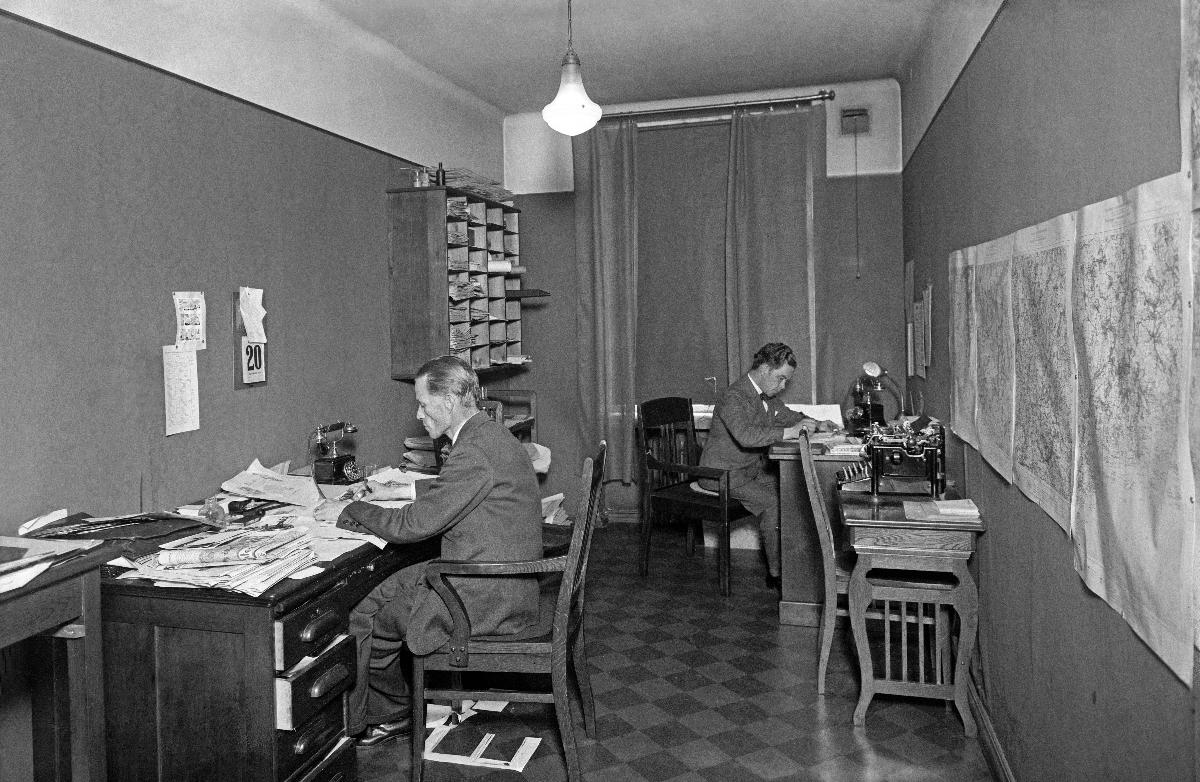
Sanomalehti Hufvudstadsbladetin toimittajat Alexander Rajalin ja Torsten Slotte
Hufvudstadsbladets redaktörer Alexander Rajalin och Torsten Slotte; Editors Alexander Rajalin and Torsten Slotte of Newspaper Hufvudstadsbladet
sisällön kuvaus: Sanomalehti Hufvudstadsbladetin toimittajat Alexander Rajalin ja Torsten Slotte, Helsinki 1934. content description: Editors Alexander Rajalin and Torsten Slotte of Newspaper Hufvudstadsbladet, Helsinki 1934. innehållsbeskrivning: Hufvudstadsbladets redaktörer Alexander Rajalin och Torsten Slotte, Helsinki 1934.
Vuosi: 1934
Paikka: Suomi, Uusimaa, Helsinki
Aiheet: sanomalehdet; henkilökunta; johtokunnat; henkilöstö; HBL; newspapers; staff; personnel; boards; boards of directors; dagstidningar; tidningar; personal; direktion; direktioner